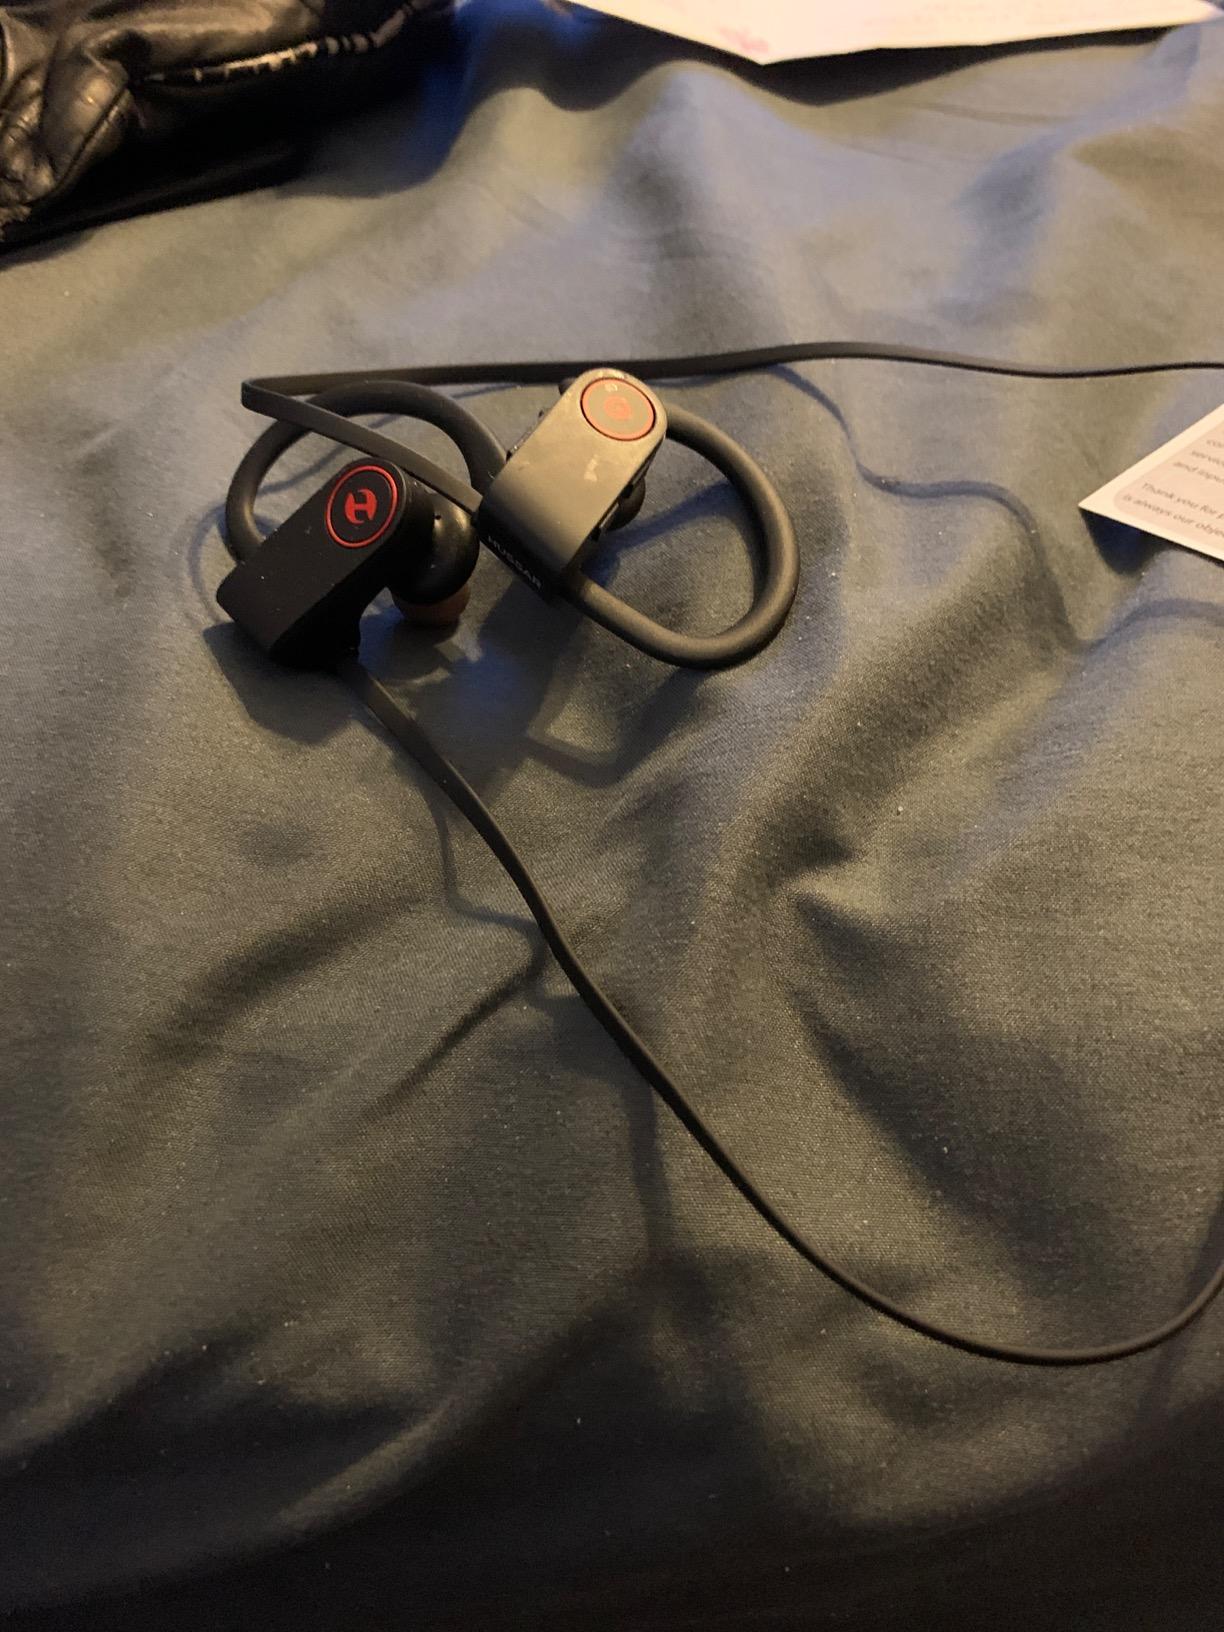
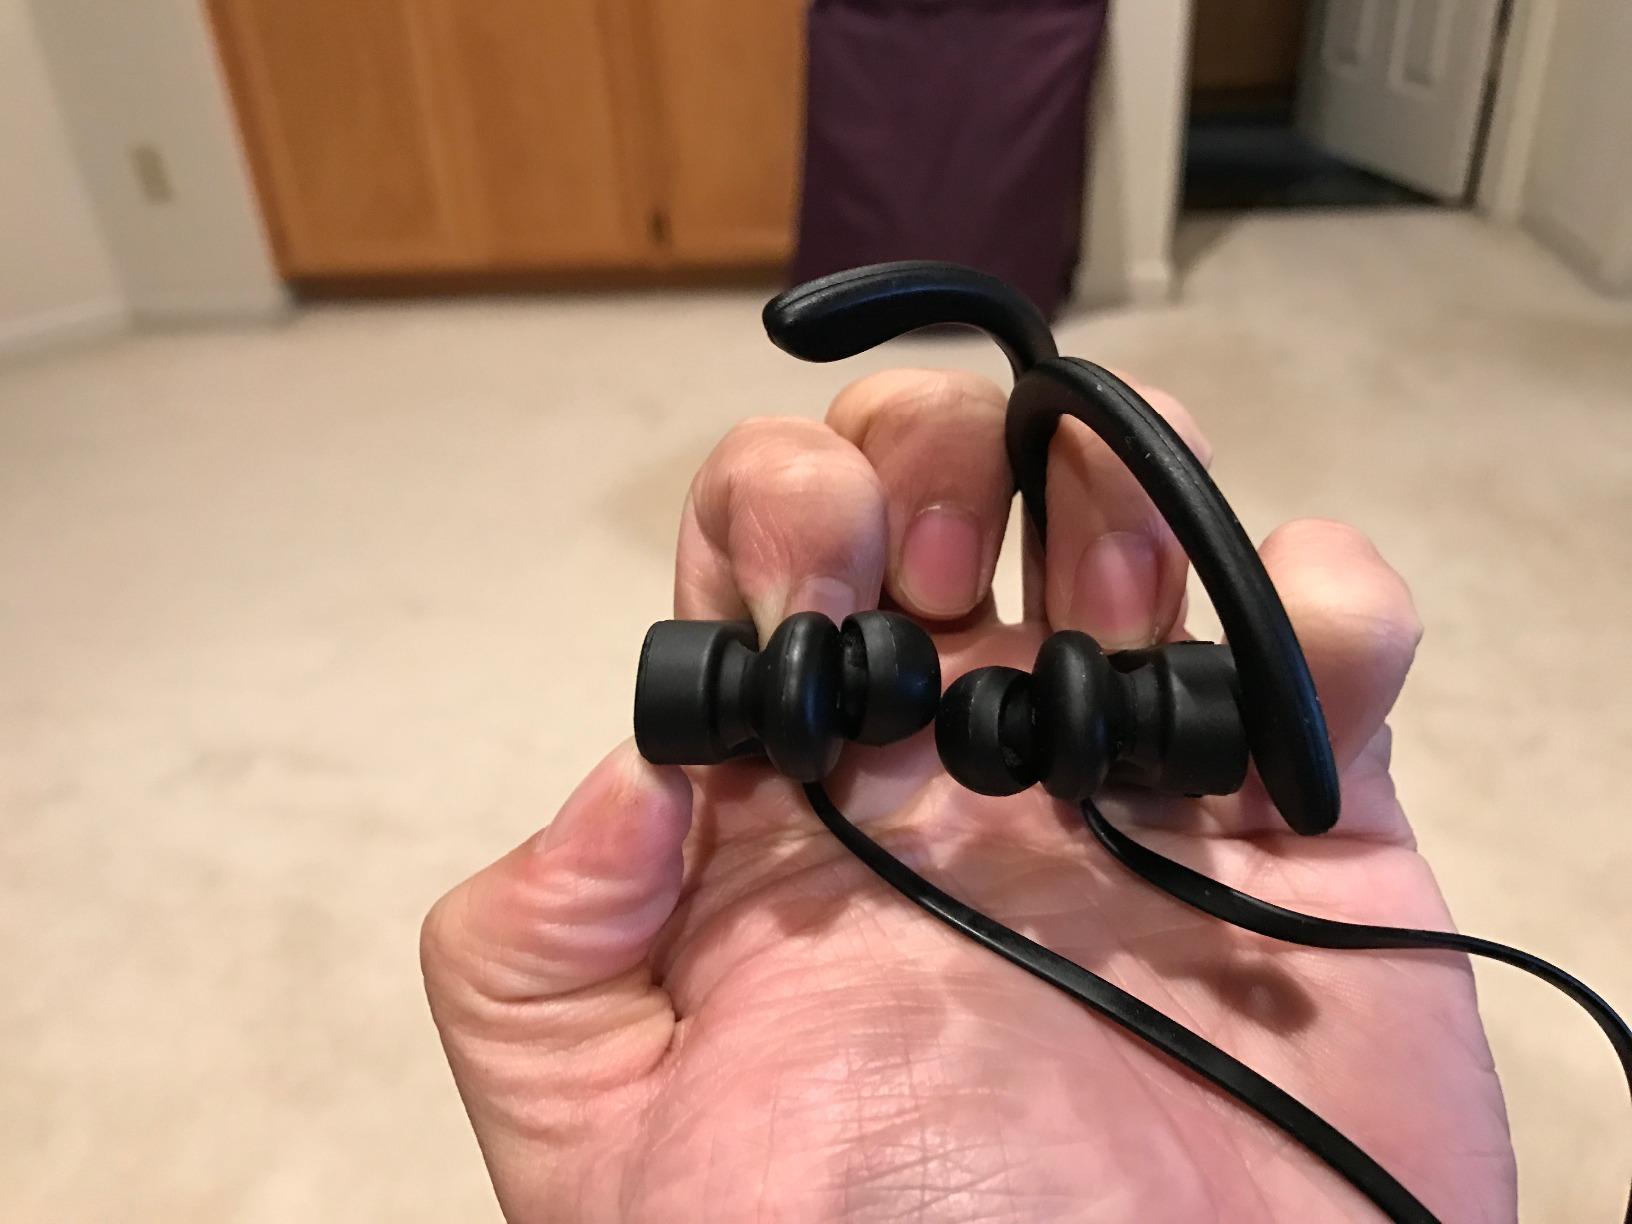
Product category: headphones
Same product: yes